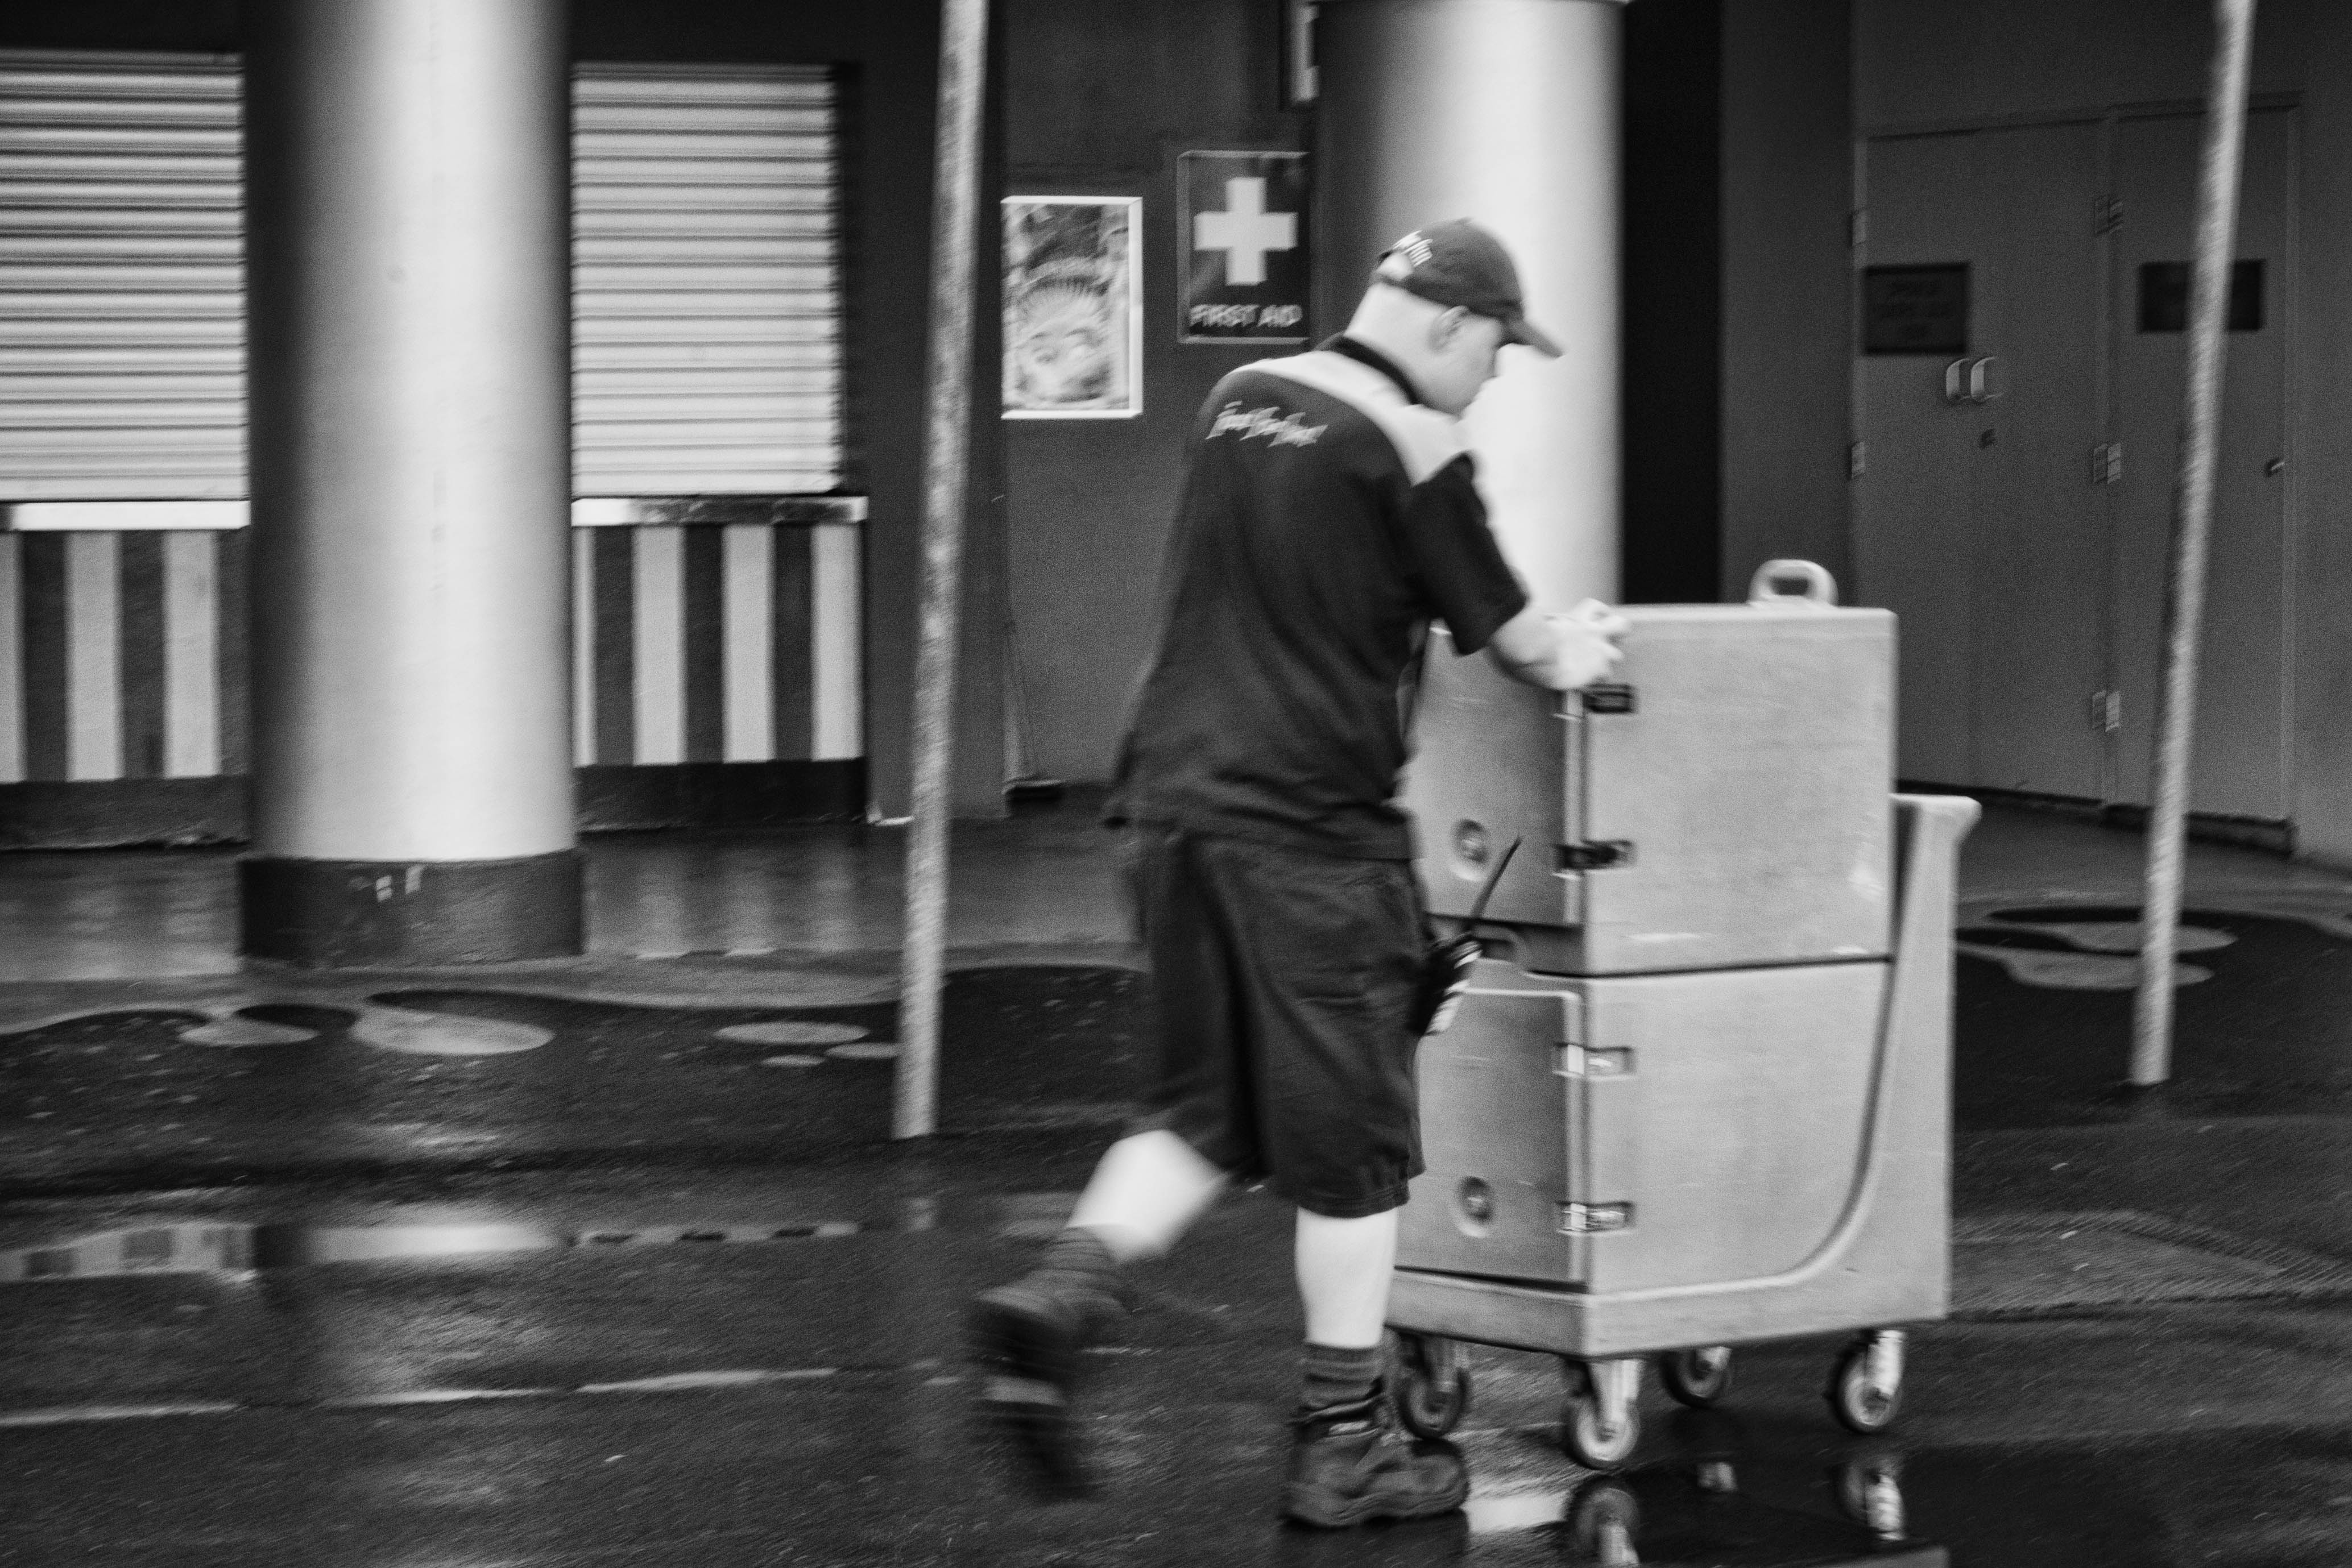
man, black and white, road, white, street, photography, sitting, black, monochrome, infrastructure, photograph, image, monochrome photography, film noir, human positions